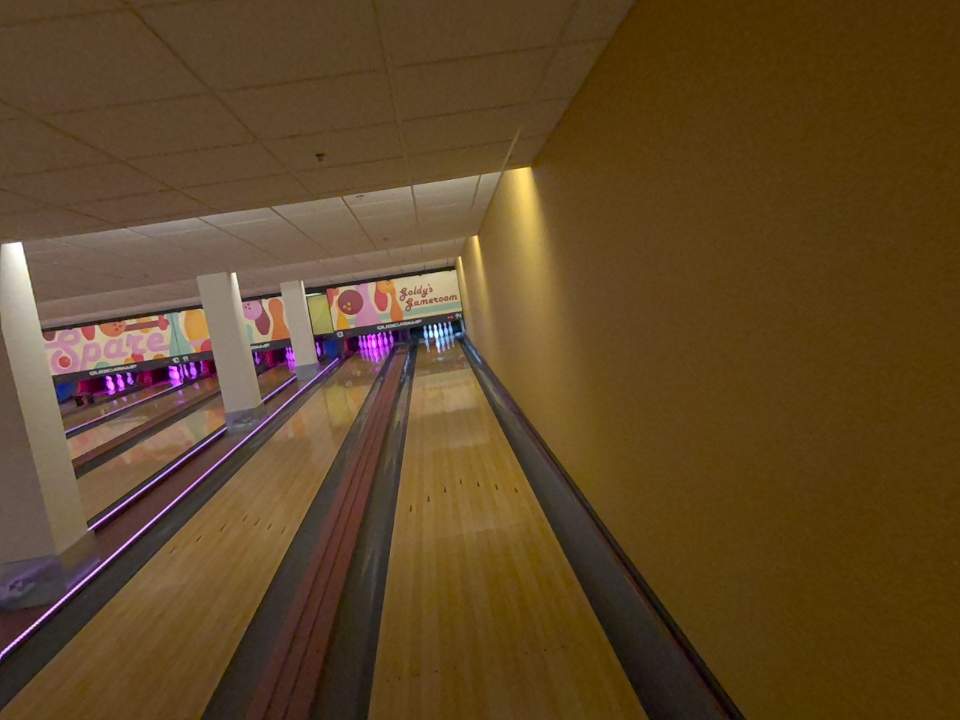
Object: bowling_ball